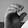
ASL letter: C